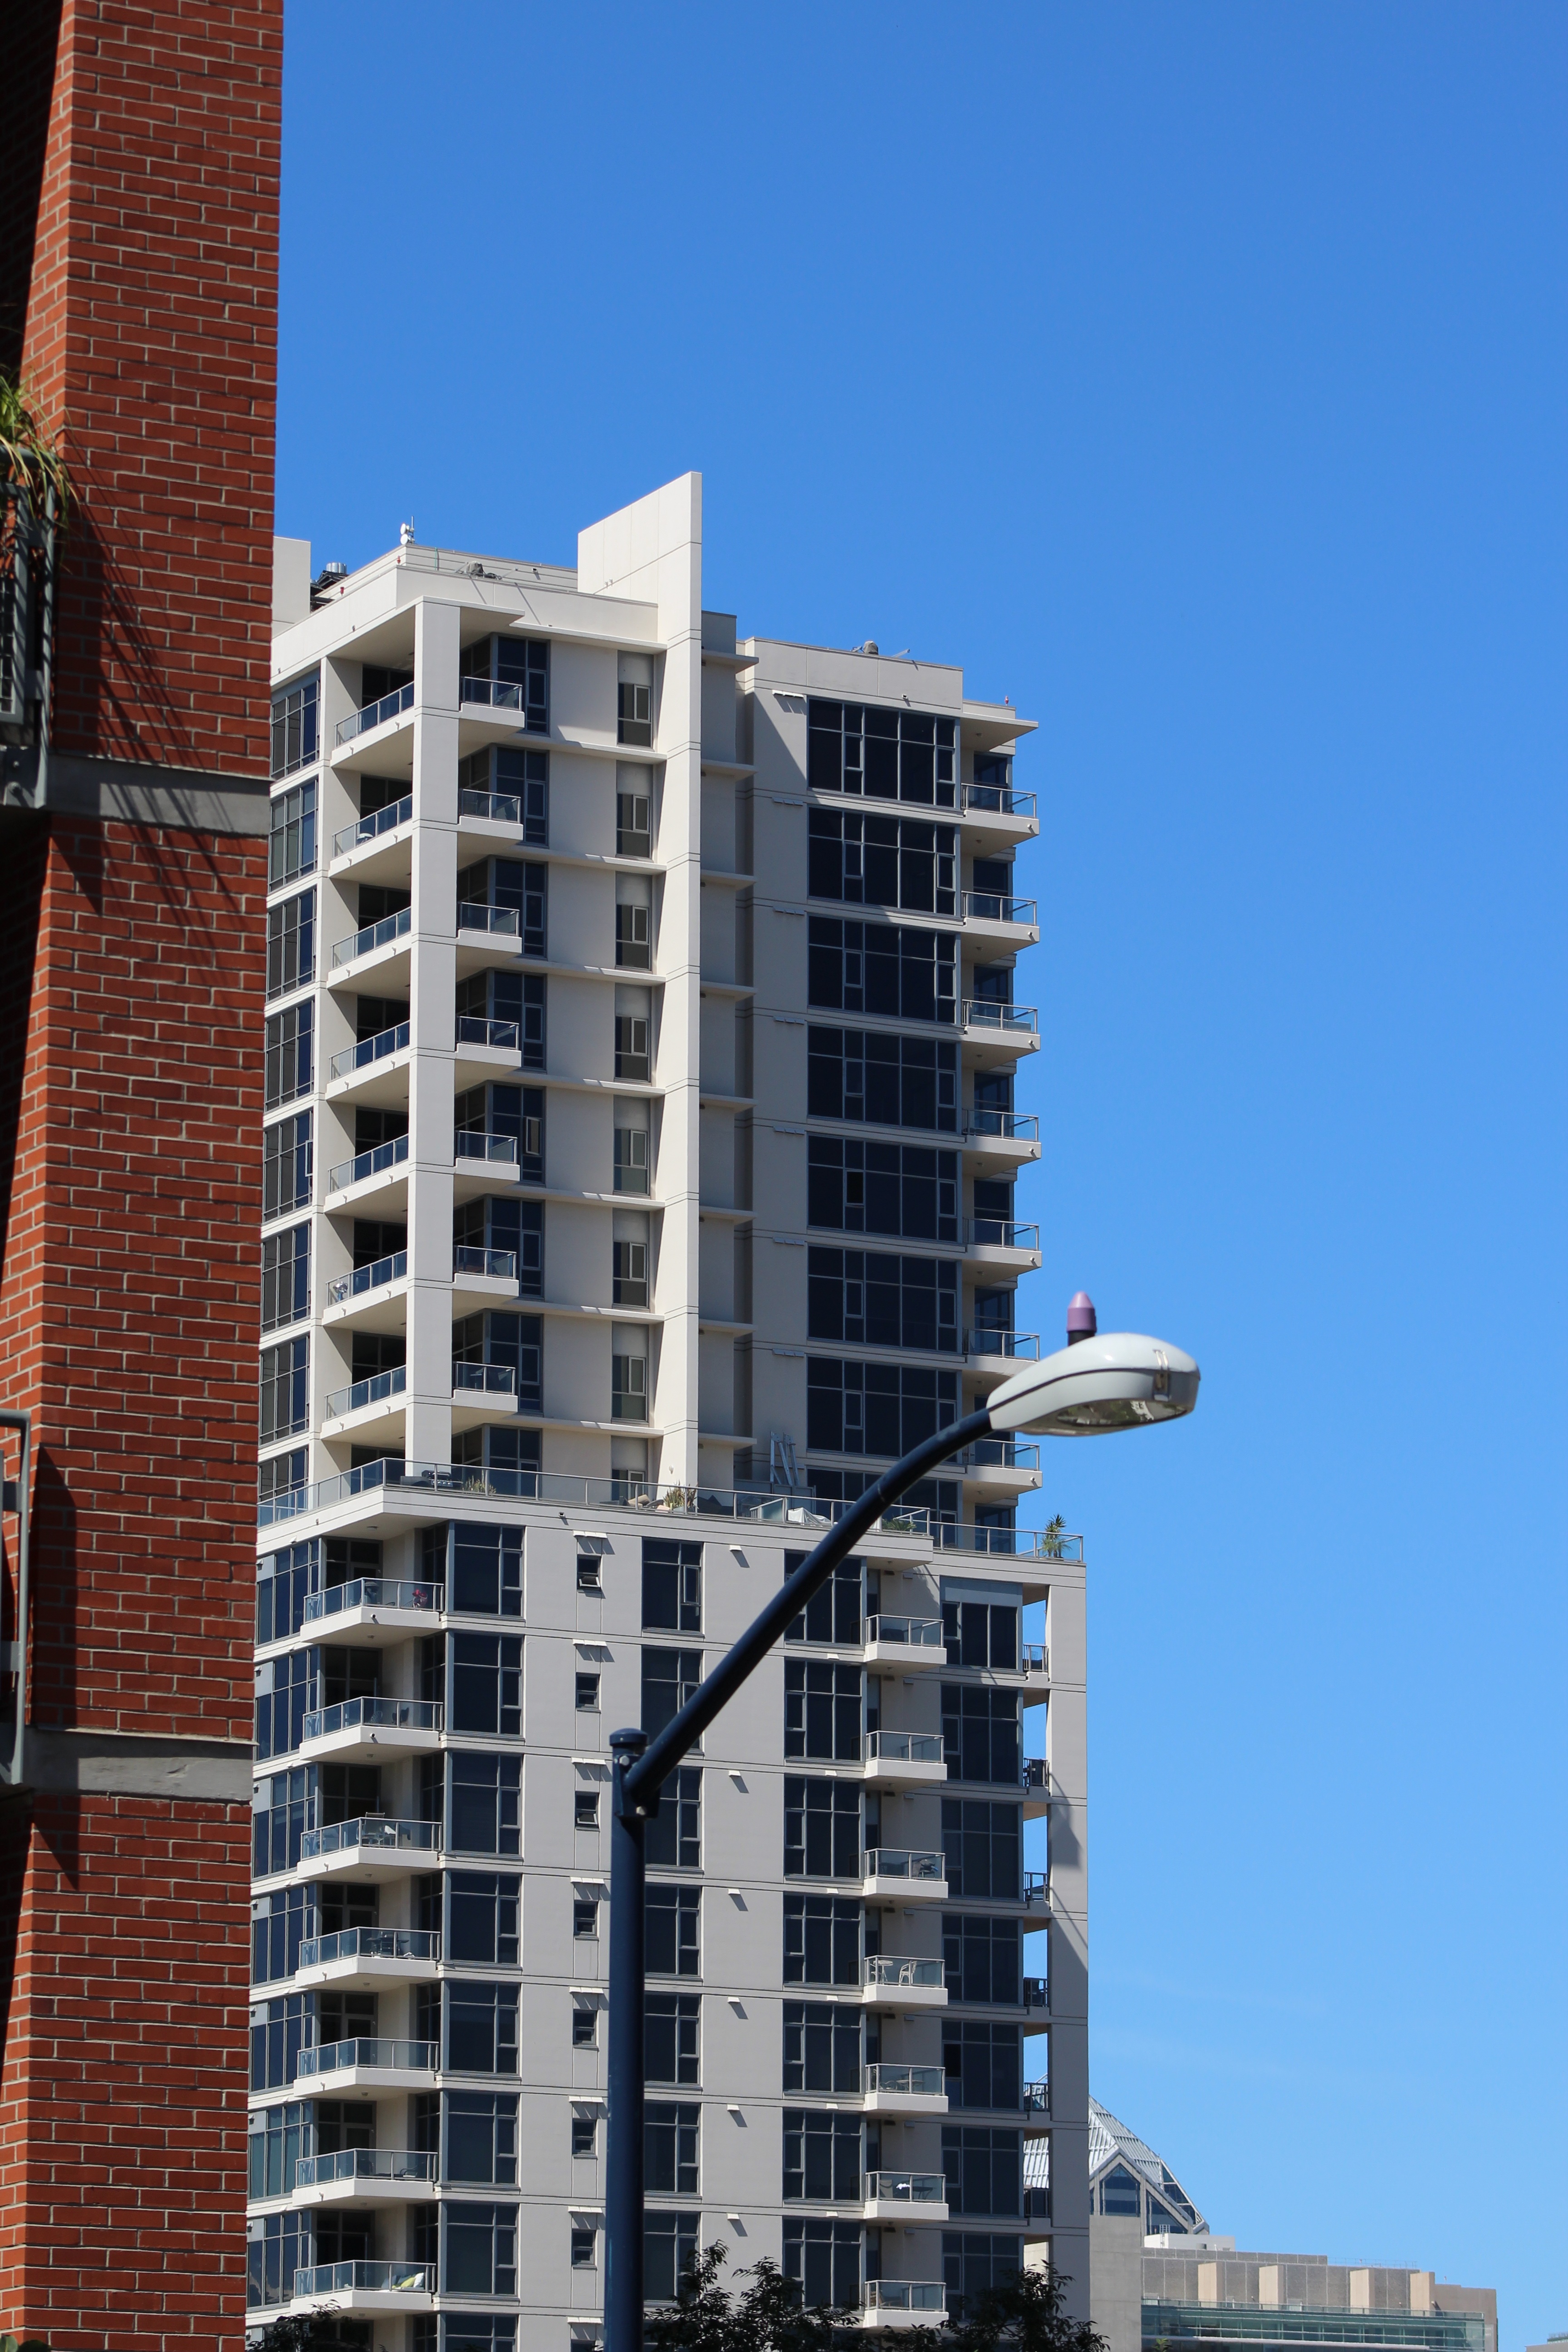
architecture, sky, building, city, skyscraper, urban, downtown, construction, tower, landmark, facade, property, apartment, tower block, commercial building, metropolis, condominium, neighbourhood, residential area, metropolitan area, brutalist architecture